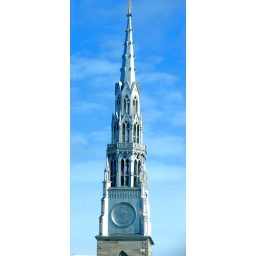
A shot of the gorgeous tower I spotted from a church in Gatineau Quebec.